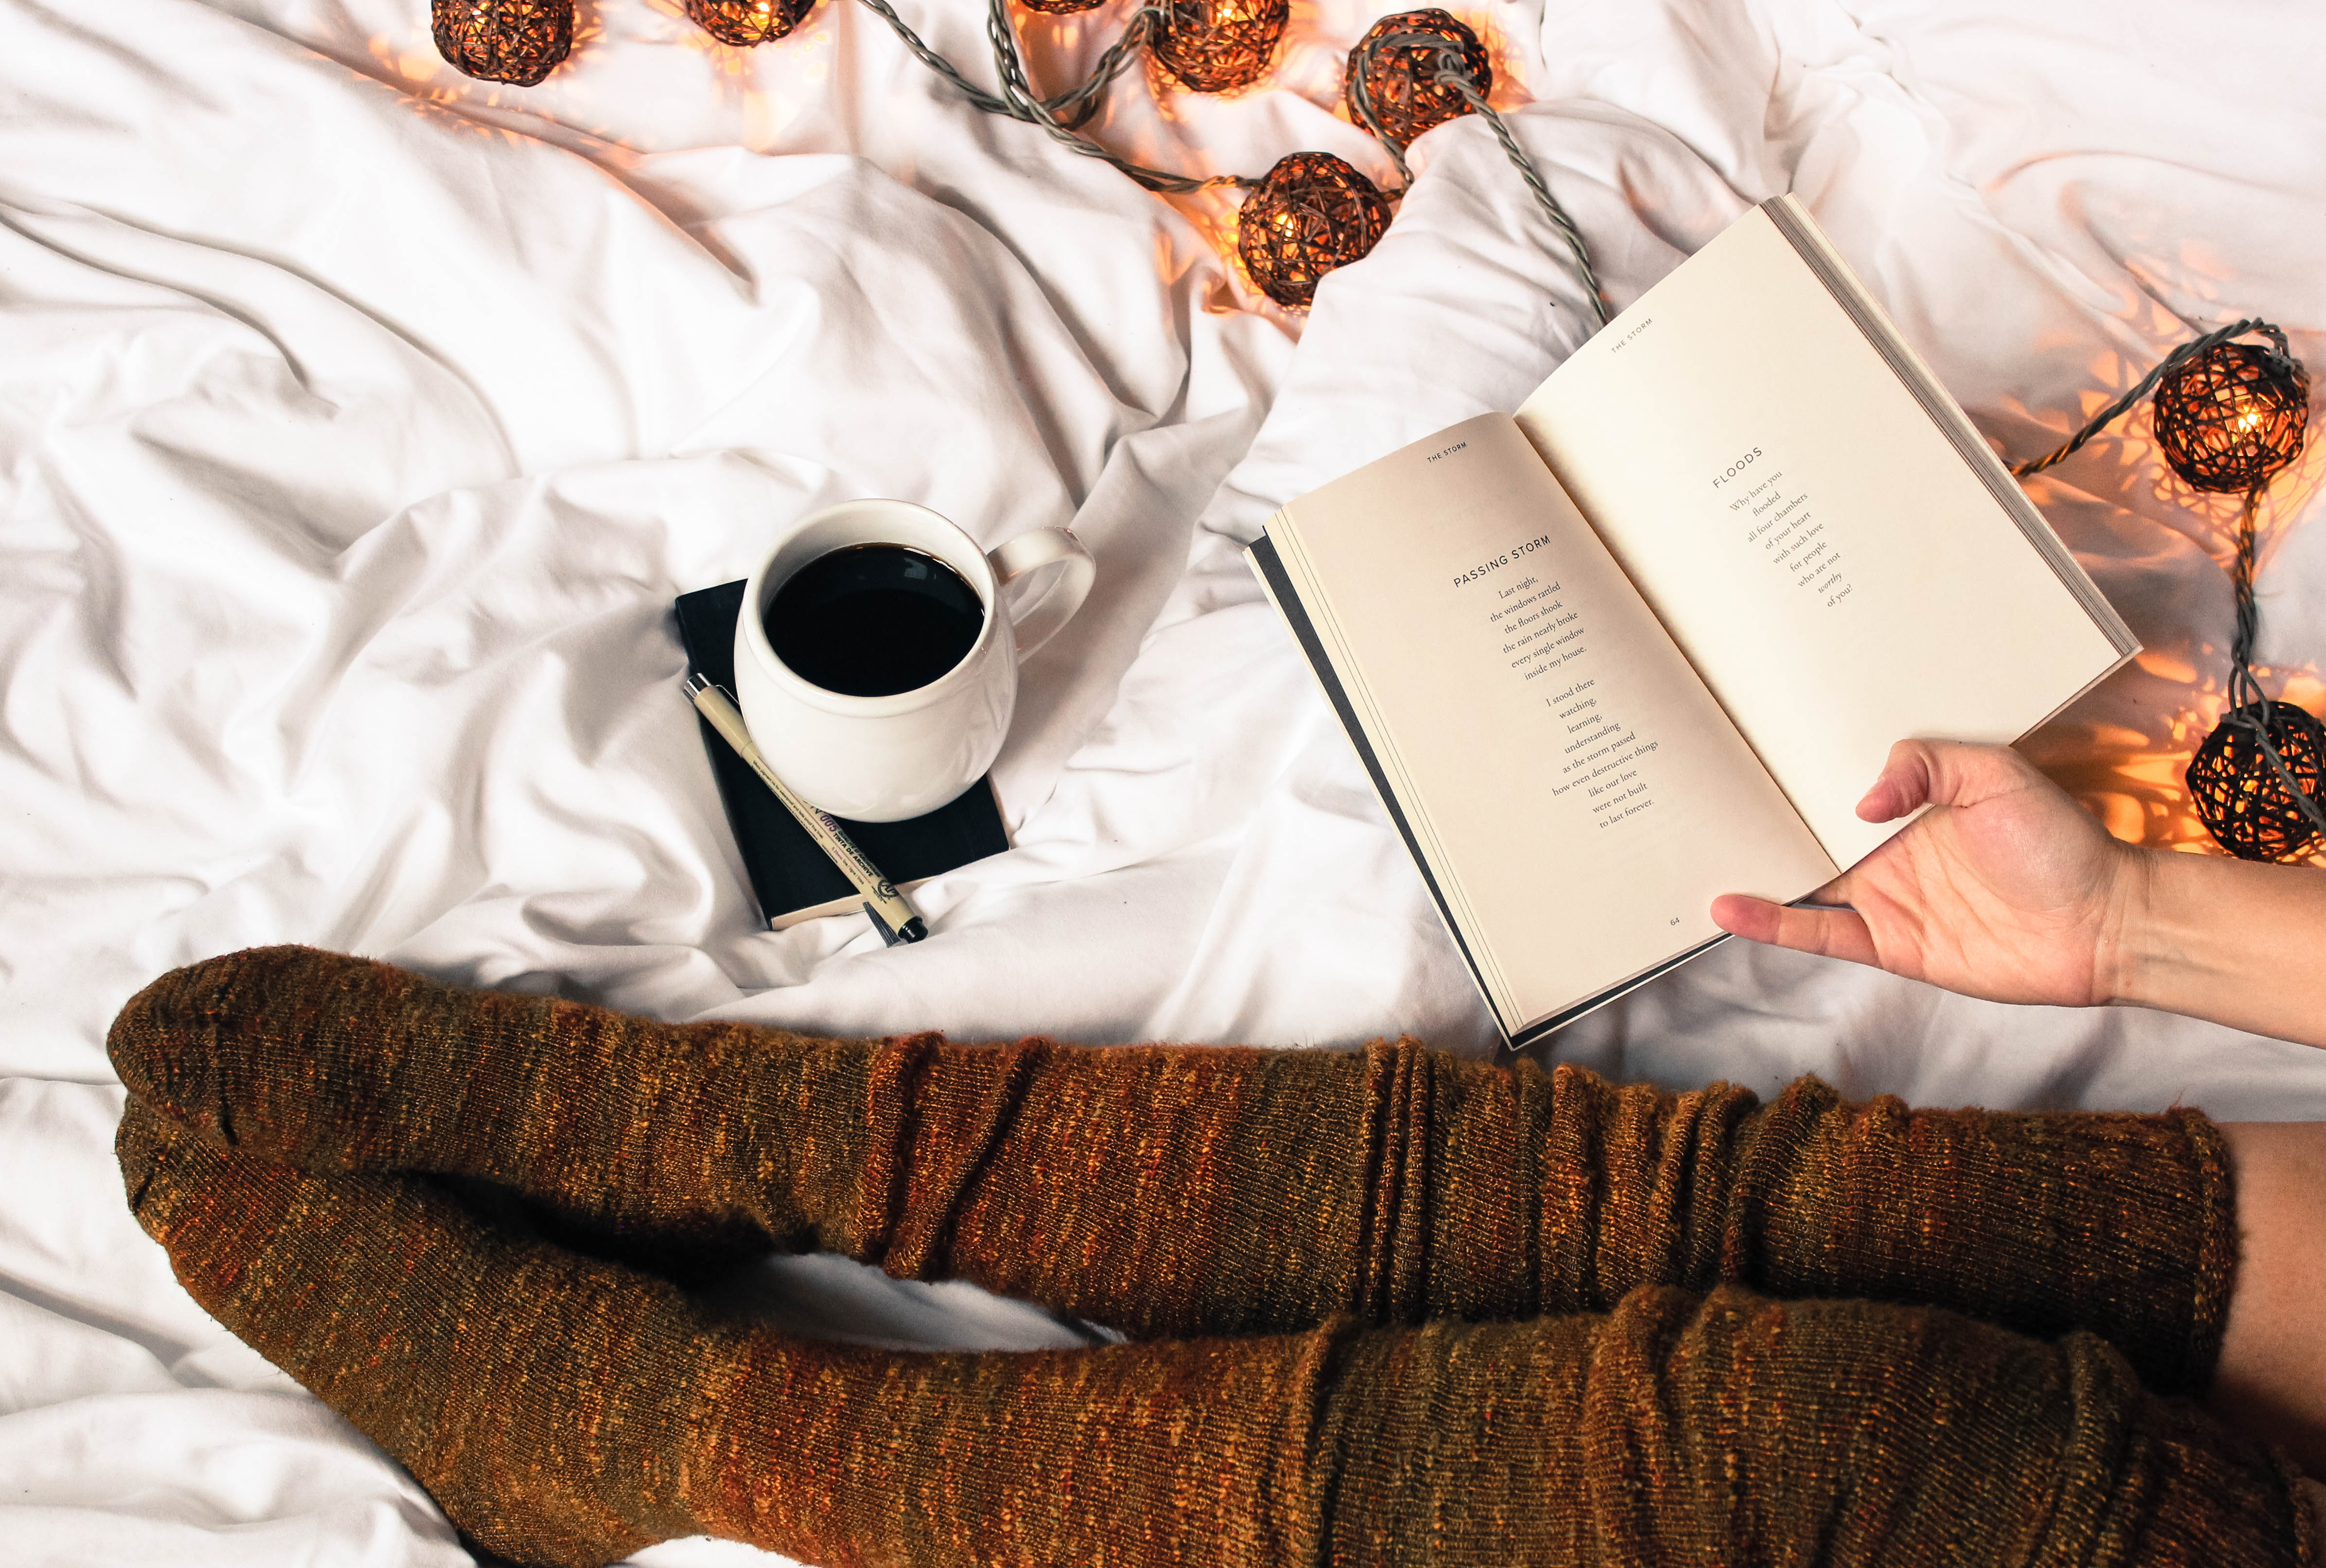
hand, brown, clothing, glasses